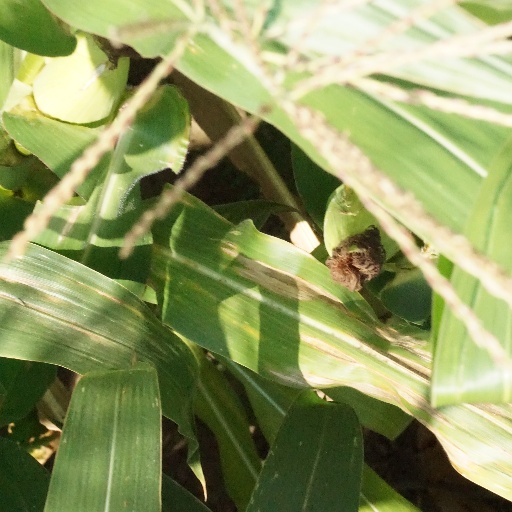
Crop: maize; corn